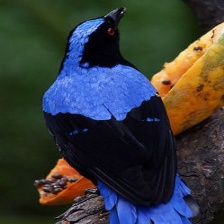
Species: FAIRY BLUEBIRD
Scientific name: IRENA